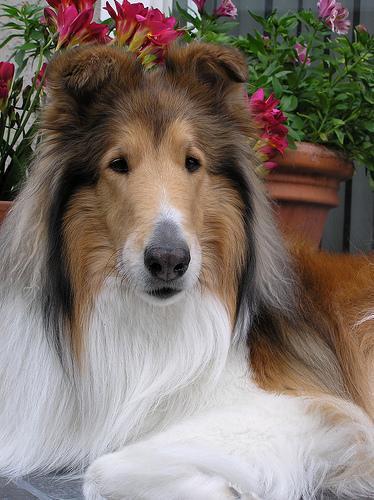
collie